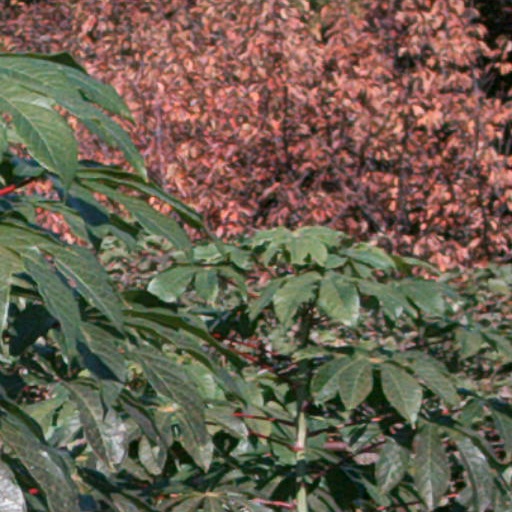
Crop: cassava